USS Ingersoll (DD-652)

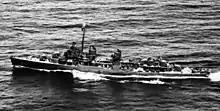
"Ingersoll" operating in the Marshall Islands, 27 January 1944.

The destroyer departed 16 January with the Southern Bombardment Group, and began preinvasion firing on Kwajalein 30 January. The landings began next day with "Ingersoll" lying offshore in her support role. She retired to Majuro on 5 February, but was underway again 16 February to screen the fast carrier forces in their raid on Truk from 17 to 18 February. After air strikes in the Marianas, Ingersoll returned with the carriers to Majuro 26 February. Then on 7 March the destroyer sailed for Espiritu Santo, New Hebrides, but soon returned to Task Force 58 for carrier strikes against the Palaus and Hollandia. In the months that followed, the ships hit Pohnpei twice with shore bombardments and screened carrier strikes in the Palaus in connection with the advance of American combined forces.